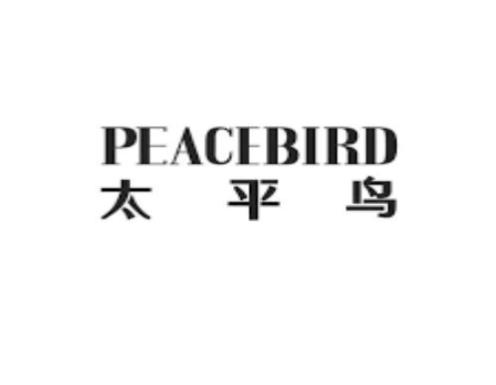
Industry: Clothes